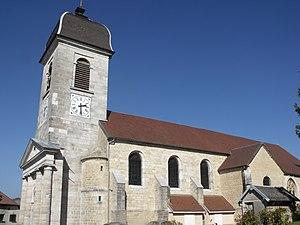
Église Saint-Martin de Sancey-l'Église, Sancey-le-Grand, Doubs, France
Sancey-le-Grand est une ancienne commune française située dans le département du Doubs en région Franche-Comté, faisant partie, depuis le 1ᵉʳ janvier 2016, de la commune nouvelle de Sancey. Les habitants se nomment les Sancéens et Sancéennes.